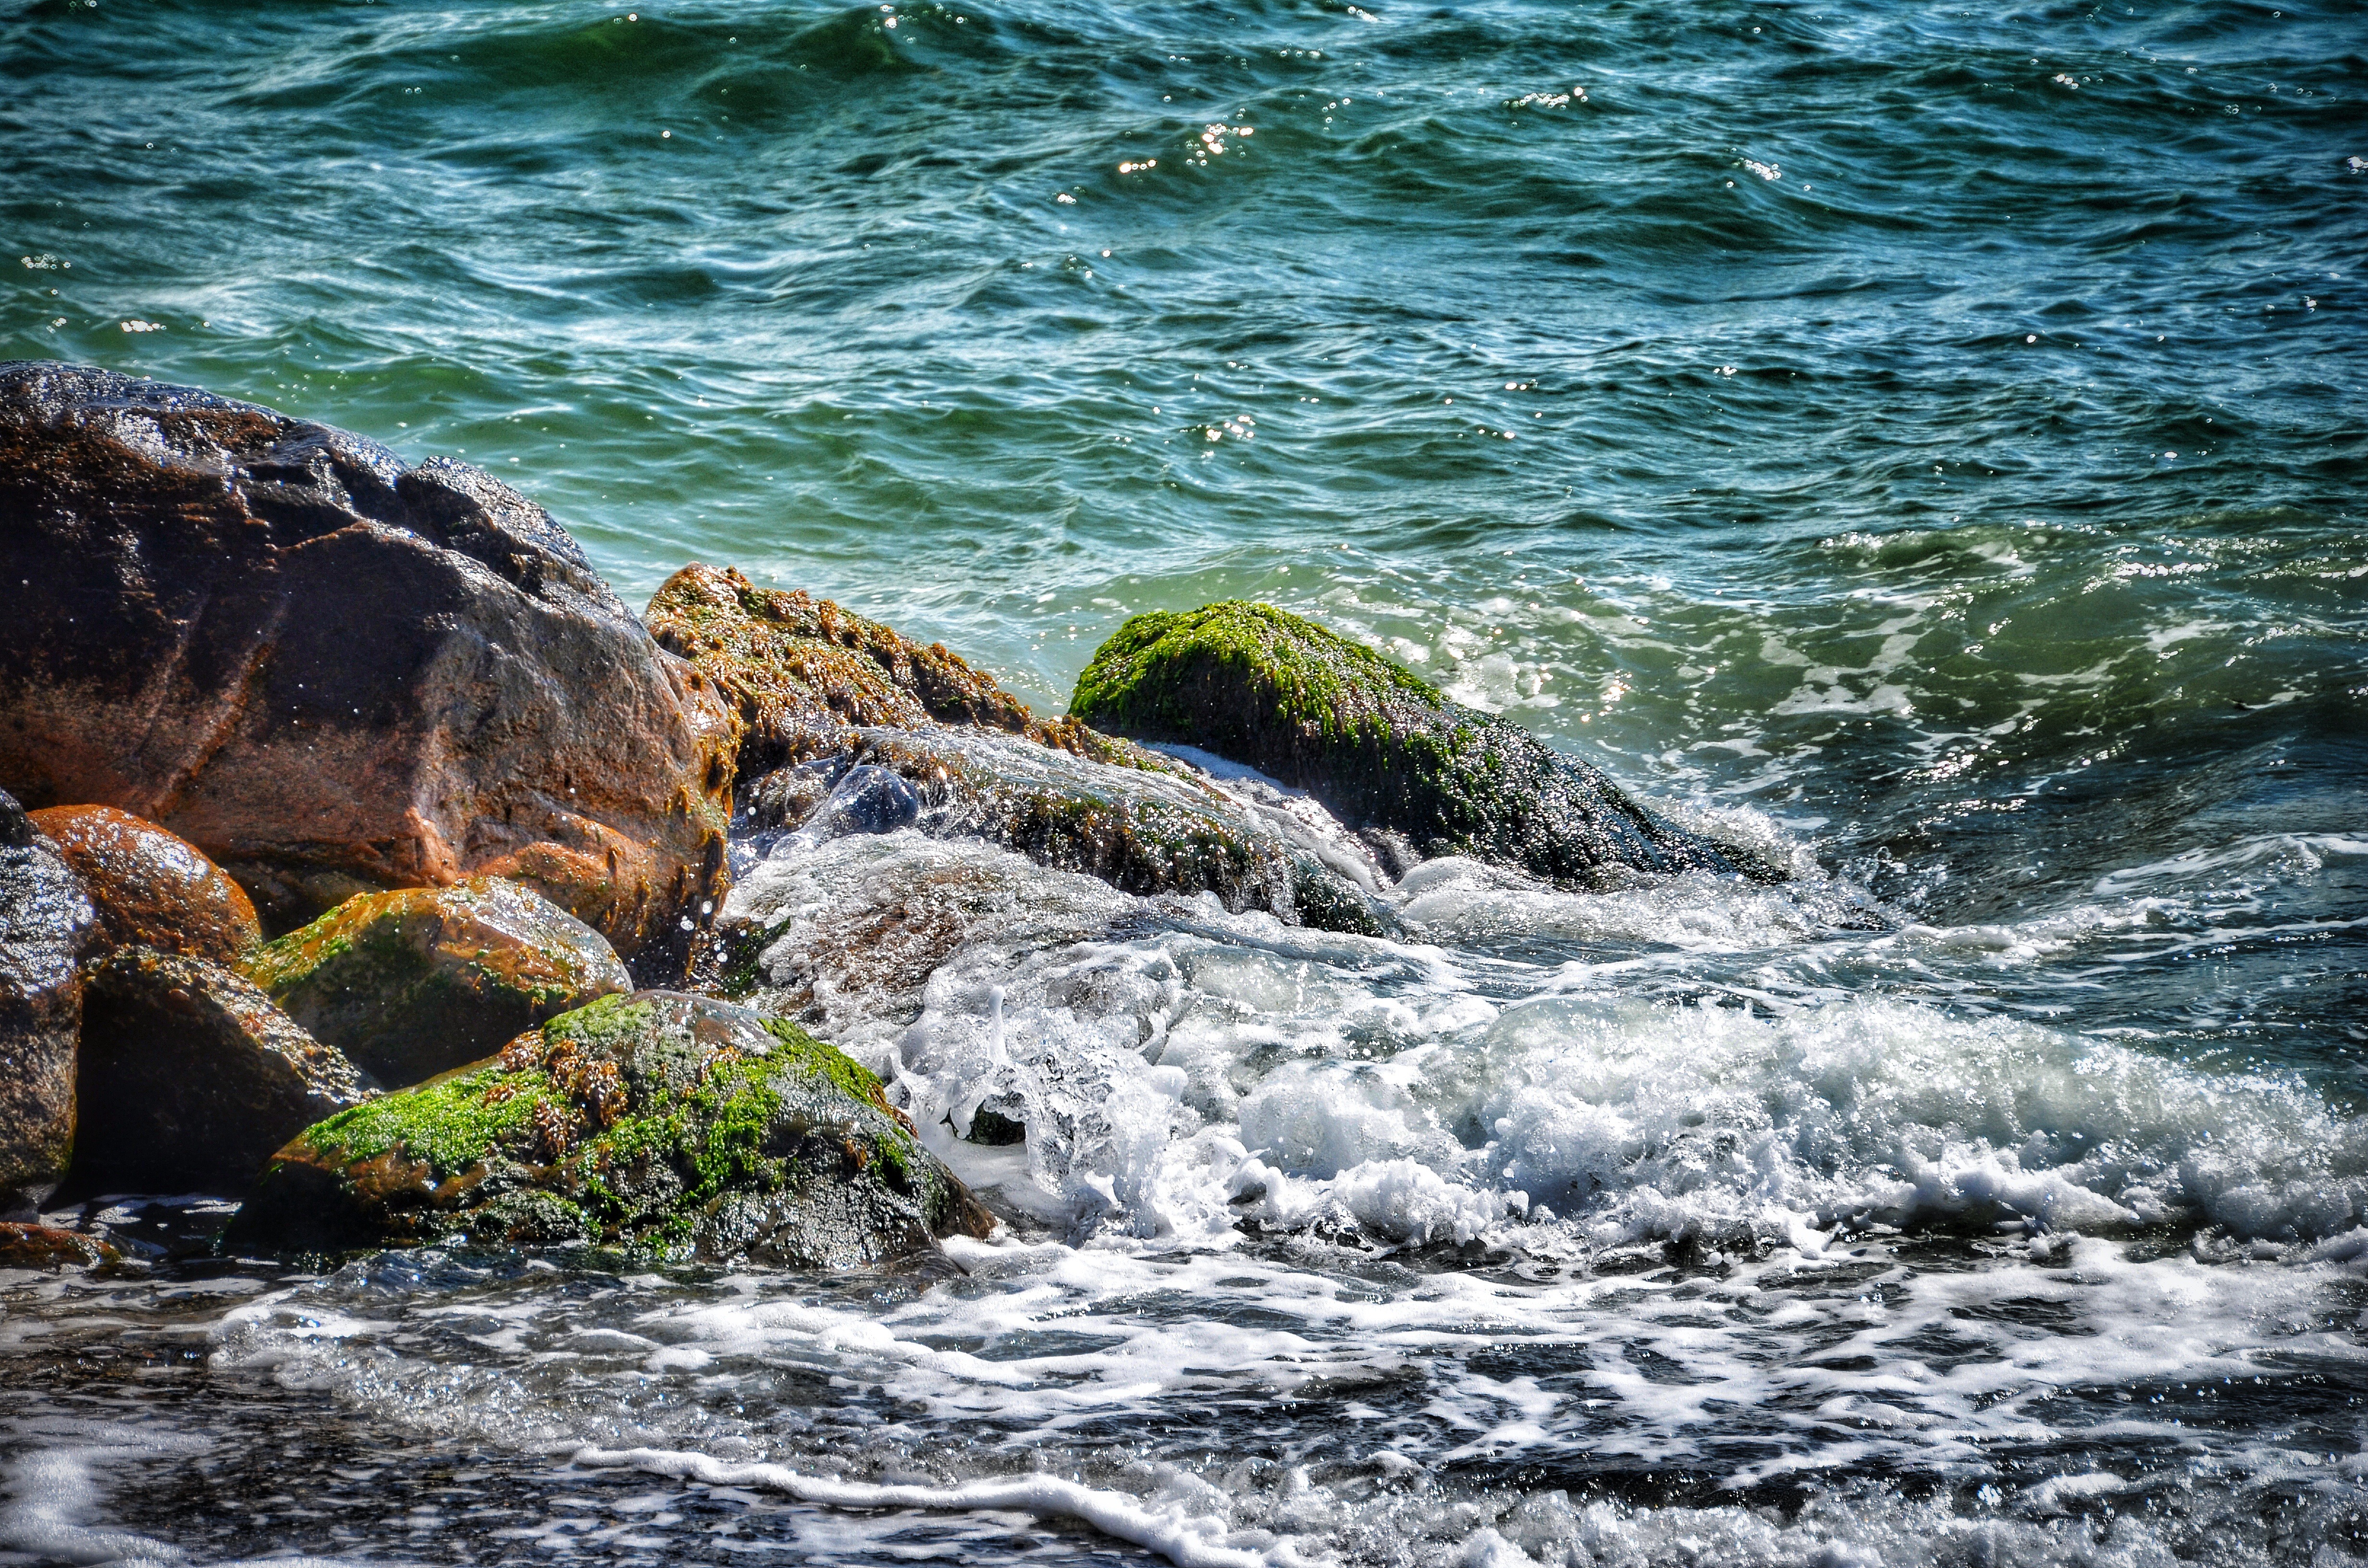
beach, sea, coast, water, nature, rock, ocean, shore, wave, lake, river, stream, rapid, body of water, stones, water feature, wind wave